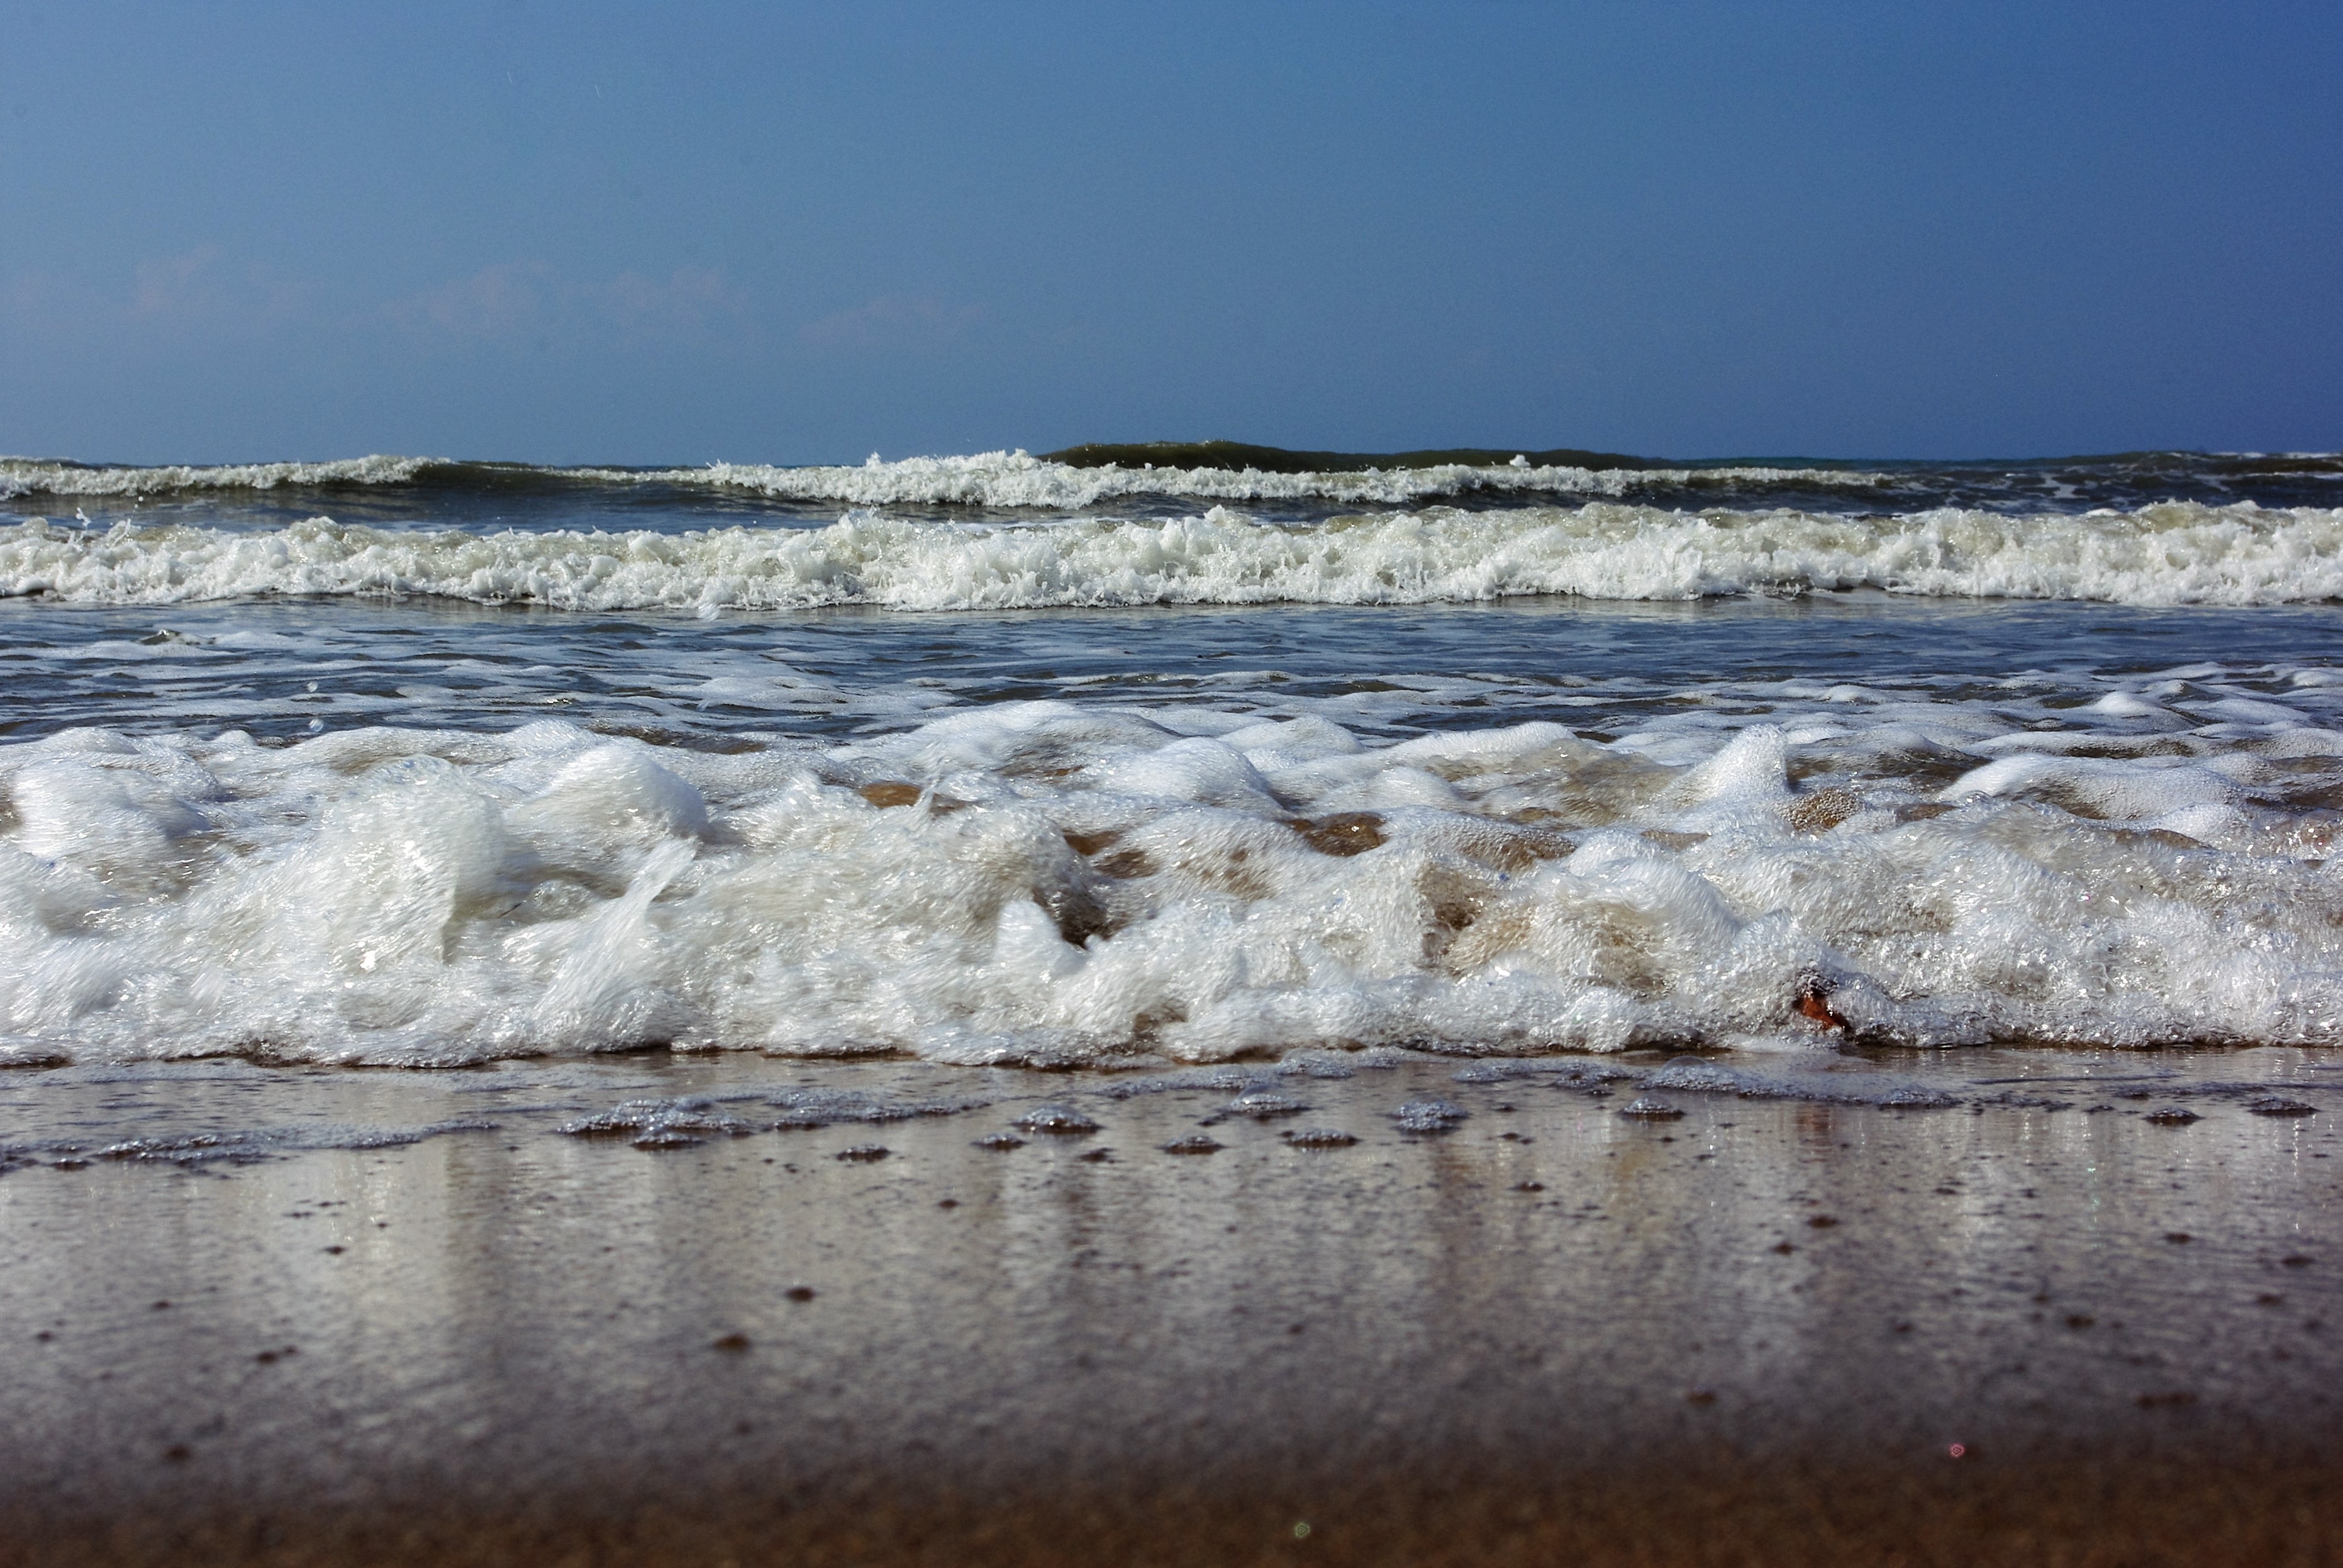
beach, sea, coast, water, sand, rock, ocean, horizon, light, cloud, morning, shore, wave, wind, wet, summer, surf, spray, weather, holiday, romantic, blue, rest, material, body of water, turkey, mood, waters, abendstimmung, mirroring, recovery, sand beach, mudflat, wind wave